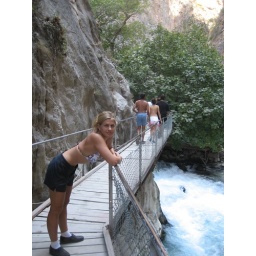
bridge over river